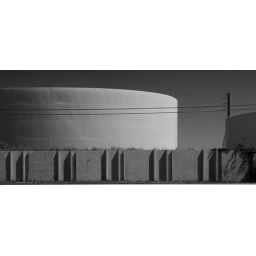
Traveling along the coast in East Central Florida, we came by a power plant what was closing.